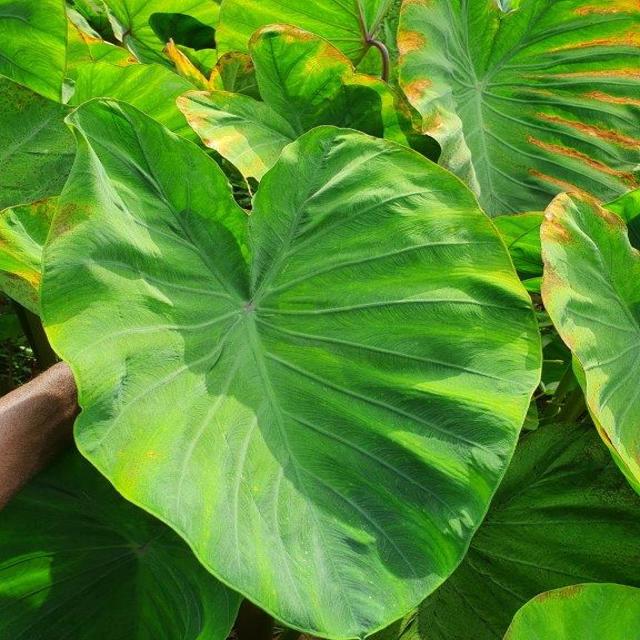
Label: Healthy